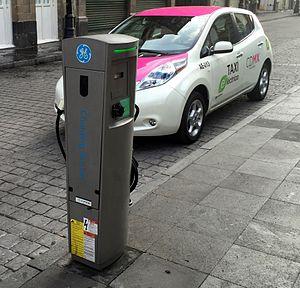
Taxi électrique à Mexico.
Au Mexique, le taxi est un moyen de transport important dans la plupart des grandes villes. Les taxis au Mexique ont tendance à avoir des tarifs très bas comparés à ceux des pays économiquement développés. Il y a plus de 140 000 taxis à Mexico, ce qui en fait l'une des plus grandes flottes de taxis dans le monde.